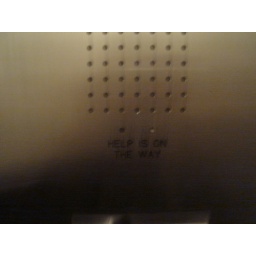
elevator in 42nd street building